Wisconsin Territorial Centennial half dollar

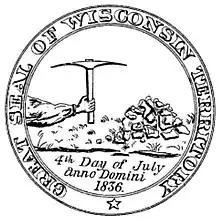
The seal of Wisconsin Territory

According to Bowers "The design was not a favorite with collectors, and relatively little enthusiasm was ever shown for it." Taxay deemed the Wisconsin coin "one of our poorest issues". Cornelius Vermeule, an art historian who wrote a book on American coins and medals, disliked the Wisconsin half dollar and compared its design to that on a box of baking soda.